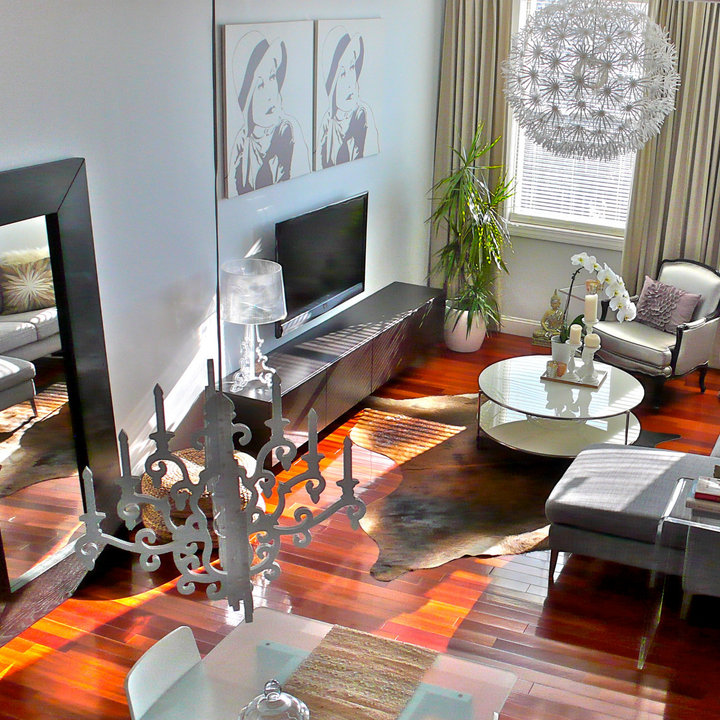
Style: Modern